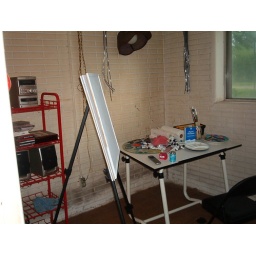
easel, table, window, stuff hanging from walls is lead "cane" used in making stained glass